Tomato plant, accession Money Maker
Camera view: tilt-top (135 deg); turntable rotation: 300 degrees
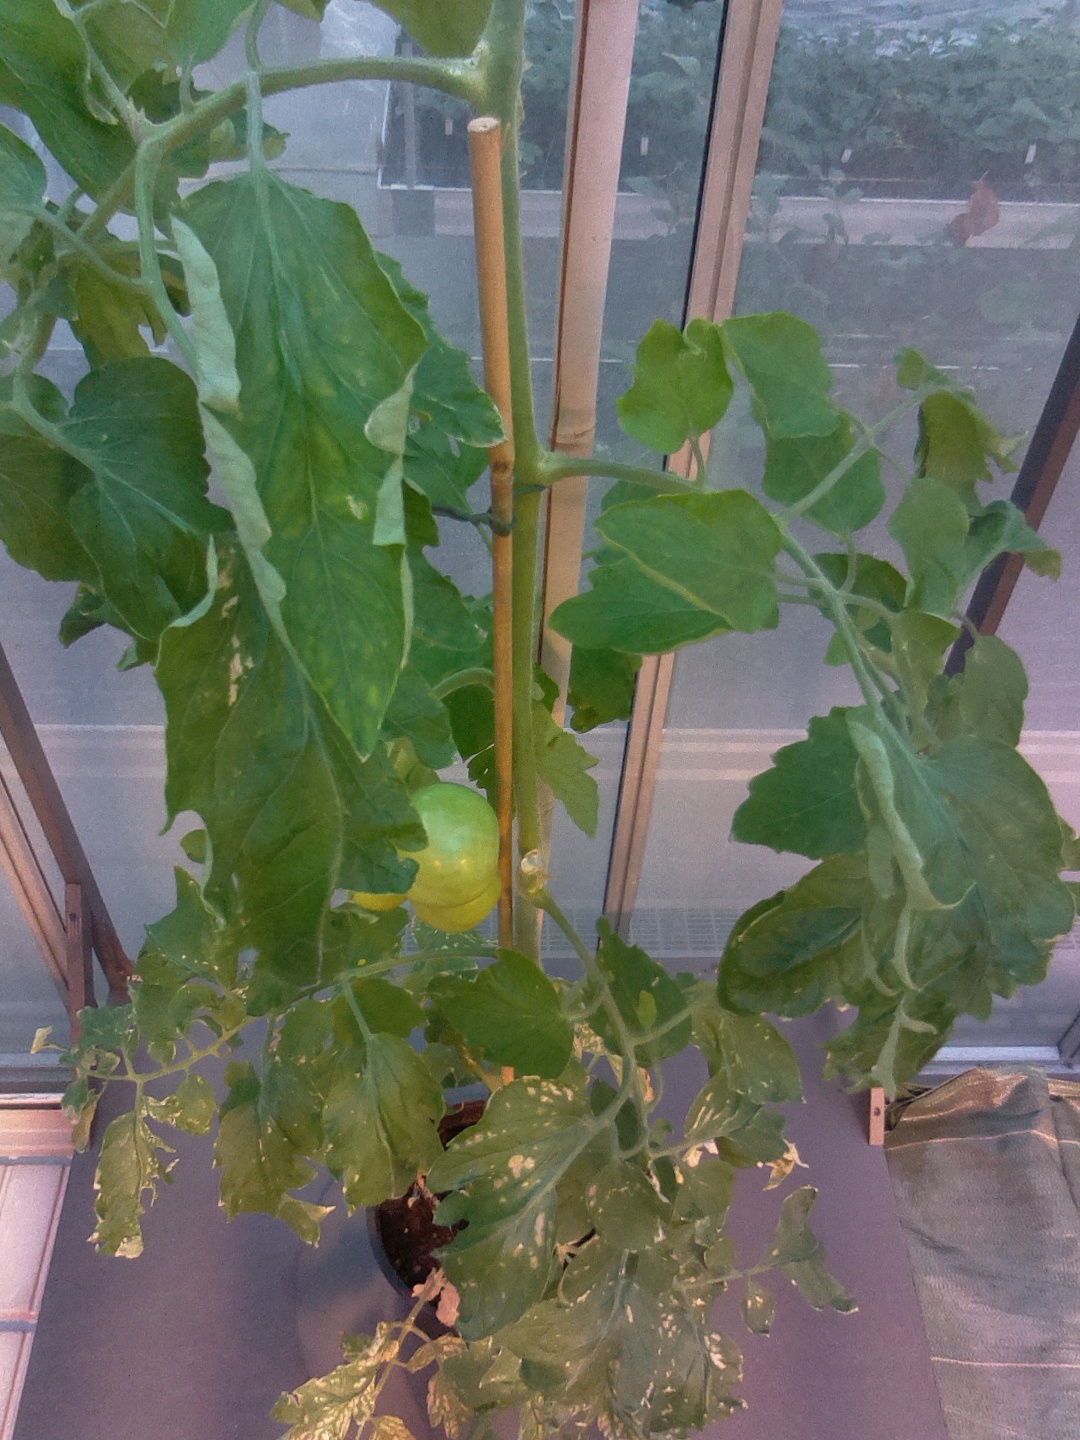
BBCH growth stage 75: 50%-60% of final fruit size